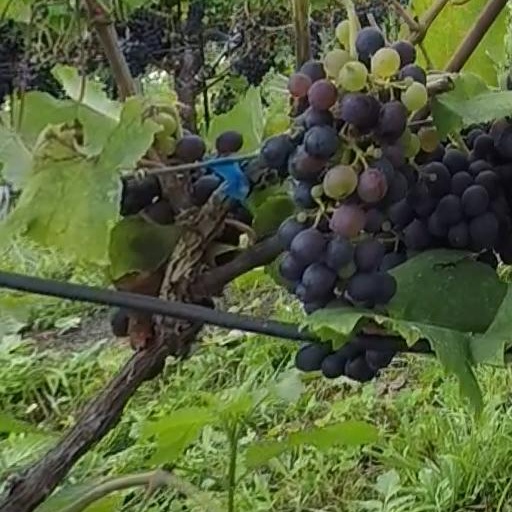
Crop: grape